Music of Ecuador

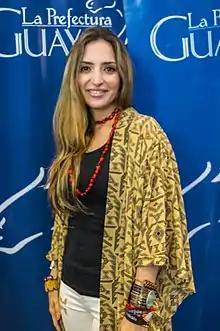
Mirella Cesa

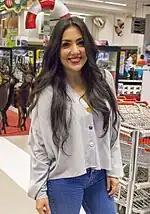
Pamela Cortes

Rock music came to Ecuador in the midst of military dictatorship in the 1960s. Within the context of political culture deeply shaped by Catholicism, rock music was considered to be a dangerous movement that seduced the youth. To left-leaning factions, rock was regarded as an expression of cultural imperialism that corrupts national popular culture. Consequently, groups such as the Catholic Church, the police, and government institutions denounced Ecuadorian rock music following its arrival.